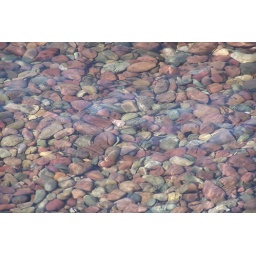
The bottom of the lake is red &amp;amp; green stones ground down by the glaciers.